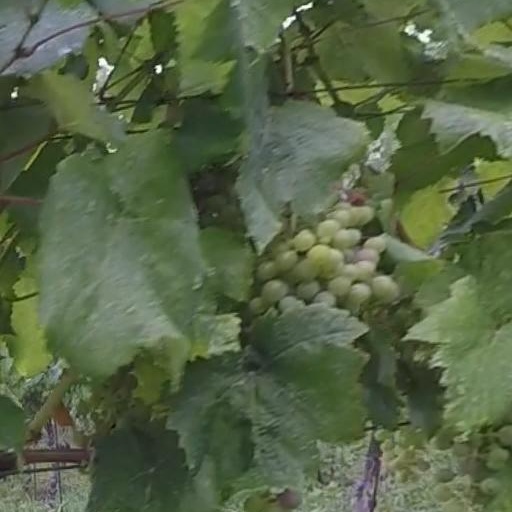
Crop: grape